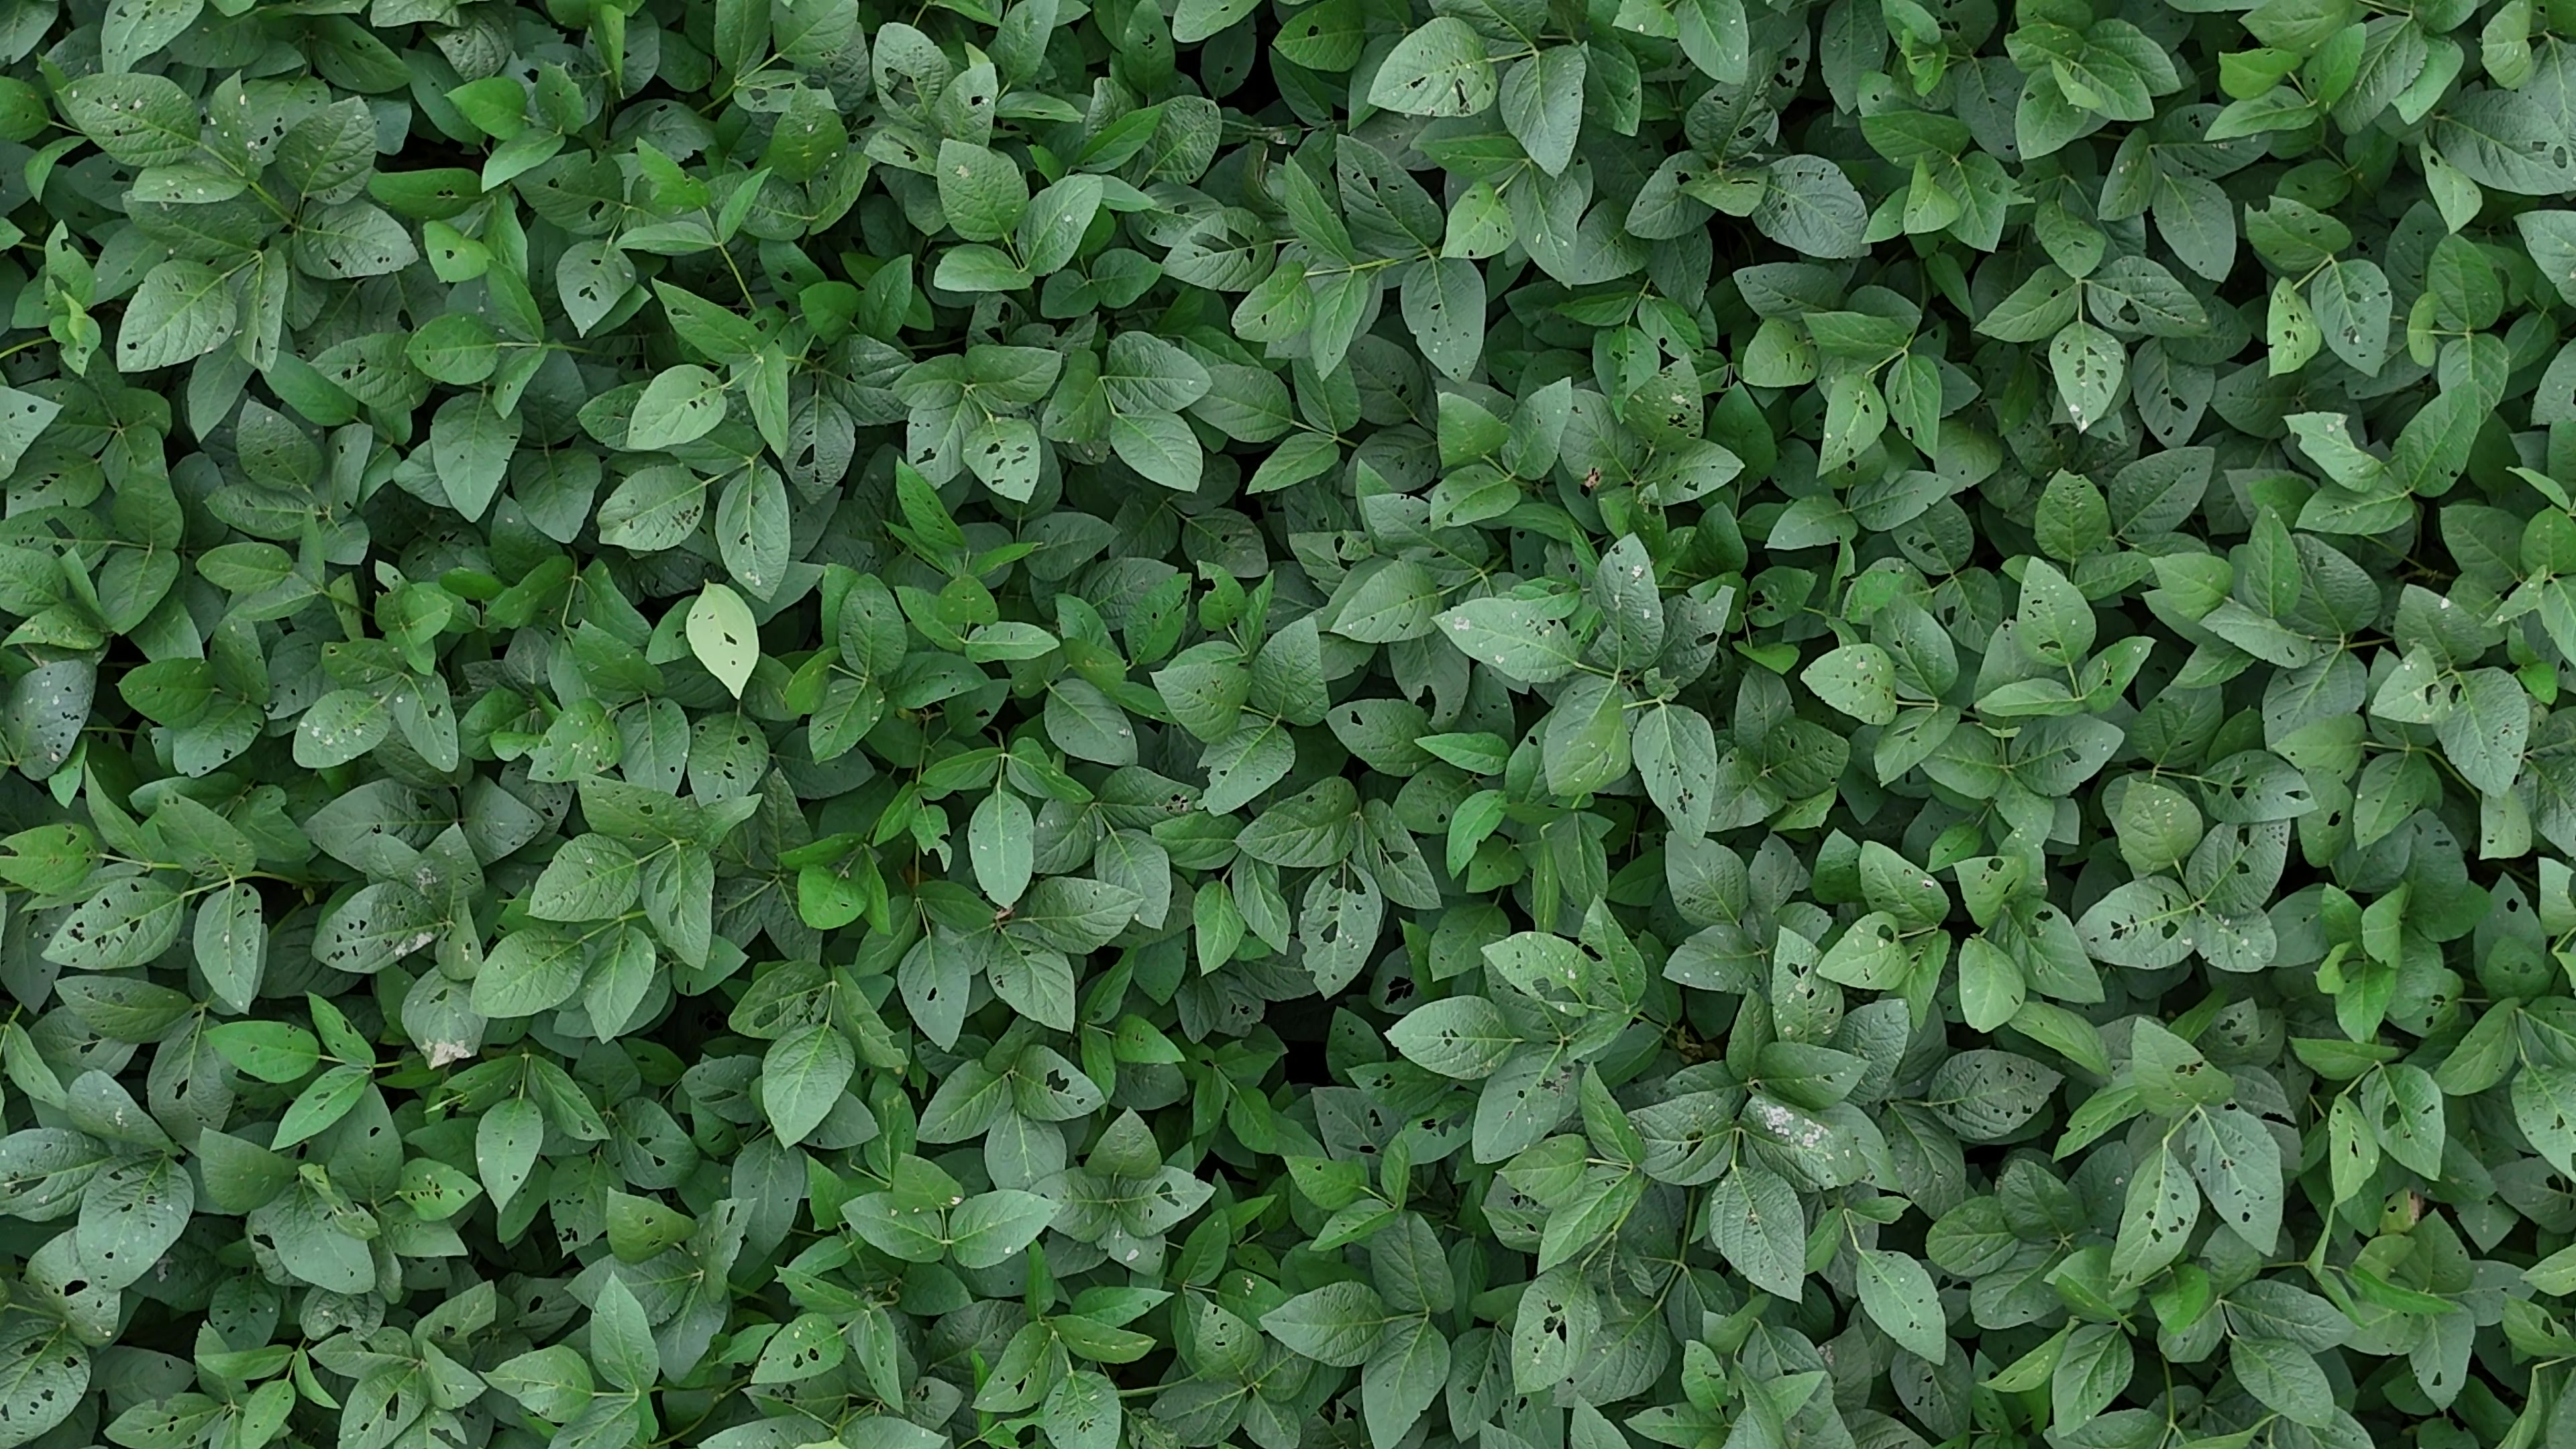
Label: Semilooper_Pest